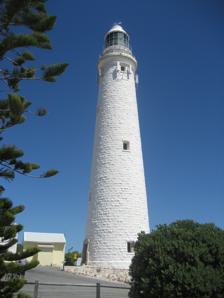
Building: Wadjemup Lighthouse
Country: Unknown
Year built: 1849
Lighthouse on Rottnest Island, Western Australia Lighthouse Wadjemup Lighthouse Location Rottnest Island Western Australia Coordinates 32°00′27″S 115°30′14″E / 32.00754°S 115.50399°E / -32.00754; 115.50399 ( Wadjemup Lighthouse ) Tower Constructed 1896 Construction limestone Automated 1986 Height 38.7 metres (127 ft) Shape tapered cylindrical tower with balcony and lantern Markings white tower and lantern Operator Australian Maritime Safety Authority Heritage State Registered Place Light First lit 1896 Focal height 80.5 metres (264 ft) Intensity 1,300,000 cd Range 26 nautical miles (48 km; 30 mi) Characteristic Fl W 7.5s. Western Australia Heritage Register Designated 31 December 1993 Reference no. 3254 Looking West towards Narrow Neck and Cape Vlamingh from the lighthouse viewing platform Completed in 1849, the original 20-metre (66 ft) Wadjemup Lighthouse (also known as Rottnest Island Light Station ) was Western Australia 's first stone lighthouse and was built to provide a safer sailing passage for ships to Fremantle Port and the Swan River Colony . A second and larger replacement tower was built on the same site in 1896.  It is the fourth oldest extant lighthouse in Western Australia and was Australia's first rotating beam lighthouse. A shipwreck that was partly caused by poor communications and misunderstood signals from the lighthouse prompted the construction of Bathurst Lighthouse on the island in 1900. Location selection and obelisk Rottnest Island is the largest and northernmost of several islands near the Port of Fremantle. It is 19 kilometres (12 mi) from the mouth of the Swan River and is generally the first land sighted by ships arriving from the west.  The island is 11 kilometres (6.8 mi) long and 4.5 kilometres (2.8 mi) at its widest point, with a total land area of 19 square kilometres (7.3 sq mi).  The lighthouse site is at the highest point of the island, on Wadjemup Hill, with the tower base 45 metres (148 ft) above sea level. It is 4 kilometres (2.5 mi) west of the Thomson Bay settlement and about 2 kilometres (1.2 mi) south-west of the Geordie Bay settlement. Between 1837 and 1843, Commander John Clements Wickham led an expedition in HMS Beagle with Lieutenant John Lort Stokes to chart sections of the Australian coastline.  During the voyage, Fremantle was visited seven times and in the course of one of these visits on 25 March 1840, Stokes wrote in his journal: "We moved the ship to Rottnest Island, to collect a little material for the chart and select a hill for the site of a lighthouse.  The one we chose lies towards the South east end of the island bearing N76°W (true) twelve miles and a quarter from the Freemantle gaol ." In October 1840, Surveyor-General John Septimus Roe , together with Wickham and Stokes published Sailing Directions for the Navigation About Rottnest Island .  The document appeared in the Government Gazette and included: "Rottnest Island ... may now be distinguished from the mainland and Garden Island by a white obelisk , 15ft in height, with a pole in the middle, of the same length, which has recently been erected on its highest part near the centre of the island. This sea-mark, being elevated about 157ft above sea level, may be seen from a ship's deck in clear weather at the distance of 7 or 8 leagues, and will shortly give place to a lighthouse of greater elevation.  Its position, according to HMS Beagle , is lat. 32d 0m 14s South, long. 115d 26m 6s East." Original tower Plan of the 1840s lighthouse Stokes returned to Fremantle on Beagle in April 1843 and wrote: "In the forenoon of the 23rd we saw the lighthouse of Rottenest  [ sic ]; and regarded it with great interest, as the work of the aborigines imprisoned at the island." Rottnest had been used as a prison for Aboriginal people since 1838. Superintendent of Public Works Henry Trigg designed the first lighthouse and laid the foundation stone in January 1842. Perth builder Bayley Maycock oversaw construction of the tower at a cost of £500 and used labour provided by the prisoners and locally quarried limestone . Construction seemed to be quite protracted for reasons which are unclear—possibly because of resistance by the Prisoner's Superintendent Henry Vincent, who disliked outside meddling on the island. The first keeper, Samuel Thomas, was appointed on 18 January 1849—two years before the light was lit.  Thomas's duties initially included operating a system of signalling using flags and flares to indicate the arrival of ships.  Different signals and flag combinations indicated ships to the north or south of the island and these were monitored from a pilot's lookout at Bathurst Point on the north-eastern extremity of the island and then relayed to Arthur Head at Fremantle.  Four flagpoles were built at the lighthouse for signalling. The flags were about 9 feet (2.7 m) square.  When confirmation of a ship's arrival was received, the lookout man at Arthur Head raised a blue flag for the information of Fremantle residents. Vincent wrote to Colonial Secretary Henry Revett Bland on 25 August 1849, that "... the Tower of the Litehous is all finesh...".  The conclusion of construction coincided with the closure of the island prison establishment and the removal of inmates back to the mainland.  The Aboriginal prison population did return however, between 1855 and 1931. The tower's completed height was 3 metres (10 ft) shorter than the design, and commissioning was finally completed in 1851 when the revolving lamp and clockwork mechanism were fitted.  Unusually for the period, as most lighthouse lamps and mechanisms came from England, the machinery for the revolving catoptric light was designed and built in Fremantle.  Assistant Surveyor-General Augustus Gregory designed the mechanism which comprised two sets of three oil-burning lamps, each with a silvered parabolic reflector .  In 1850, a contract was let to Alfred Carson to construct the revolving apparatus at a cost of £43. The official opening on 1 June 1851 coincided with the twenty-second anniversary of the Colony and the opening of another lighthouse at Arthur Head. The light was visible for 18 nautical miles (33 km; 21 mi) and had a characteristic five-second flash followed by a 55-second eclipse.  The entire apparatus rotated once every two minutes. It was operated by a clockwork mechanism and the lamps consumed 3 gallons of coconut oil per week.  In 1862, colza oil , and later in the century, kerosene were used as fuel. The octagonal lantern was 3.4 metres (11 ft) high, and glazed with 160 panes of 3 ⁄ 8 inch (9.5 mm) thick glass. The Argus reported on 31 July 1851: "The light will consist of two groups of three powerful lamps each; the whole revolving once in two minutes, and showing a flash of light of five seconds' duration every minute, with intervals of 55 seconds of darkness. The centre of the light is 197 feet above high water level, and at the height of 18-feet may be seen in clear weather at a distance of 7 leagues." The now demolished lighthouse keeper's quarters and a storeroom were constructed nearby. Thomas Carter succeeded Samuel Thomas as keeper in January 1853. The following year, on hearing that a vacancy for the keeper's position had occurred, John Duffield Senior wrote to the Colonial Secretary on 17 January asking that his son Samuel be considered.  Governor Charles Fitzgerald approved Samuel Duffield's appointment as the third Rottnest lighthouse keeper the following day.  Duffield, his wife and four children took up residence with an initial pay of £44 per year rising to £88 per year at his retirement in 1879 with a pension of £33 6d 8d.  Duffield was the longest-serving lighthouse keeper at Rottnest.  The lighthouse keeper lived an isolated existence, being required to be on duty at all hours.  This would have been exacerbated by the absence until 1866 of a permanent road between the Thomson Bay settlement and the lighthouse. In 1863 the Admiralty issued its first publication of the west coast of Australia in The Australia Directory Vol. 3.  The light was described as revolving and flashing for five seconds in every minute, and that it could be seen for 20 nautical miles (37 km; 23 mi) on a clear day at an elevation of 18 feet (5.5 m). As to signalling, The Directory stated: "On the approach of a vessel by day, the lightkeeper makes a signal to the pilot stationed at the north-east extreme of the island [Bathurst Point], showing whether the vessel is about to enter the channel North or South of Rottnest Island., the pilot will then proceed onboard. A vessel arriving at Rottnest Island at night, and requiring a pilot, should show her position by lights, blue lights or rockets, or by firing guns, when the lightkeeper will give notice to the pilot, who will board the vessel as quickly as possible." Repairs to the tower were made in 1879 and a new lens from England was ordered the following year.  These works totalling £100 were approved in the Legislative Council in 1880. In March 1881 a new first order dioptric lamp was fitted and in 1887 a locally made revolving apparatus was installed. However, the Harbour and Light Department described the light as being "behind the times".  A first-order holophotal lantern with an estimated cost of £3,900 was ordered in 1891.  The same year £6,000 was placed in the Government's budget estimates for a new lighthouse, which had been under consideration for some time. New tower Official opening of the second lighthouse on 17 March 1896. The original and smaller lighthouse adjacent was demolished soon afterwards. A section of the lens Tenders for the new tower were accepted in October 1894 for £3,237 4s. 9d. from Messrs Parker and Rhodes, and construction commenced in March 1895.  The foundation stone was laid on 25 April 1895 by the Premier of Western Australia , Sir John Forrest and included the placement of a glass bottle in a niche in the stone, containing newspapers, coins and copies of plans of the new lighthouse. It was designed by British engineer William Douglass with construction overseen by the colony's engineer-in-chief, C. Y. O'Connor .  Douglass also designed the Cape Leeuwin Lighthouse , which was built between 1895 and 1896. Construction of the new 38.7-metre (127 ft) tower alongside the original lighthouse was completed in 1896, and on the occasion of its opening on 17 March The West Australian newspaper reported: "The light is a first order Holophotal Revolving Light of 920 millimetres focal distance constructed by Messrs. Chance Bros. and Coy. Ltd, Birmingham, England, to the order of the government...The pedestal is square and contains the actuating clock with accompanying gearing. Hand rotating gear was also supplied. The clock weighs 5cwt., the rate of descent being 10 feet per second. The clock will run for a period of approximately three hours without rewinding...The optical apparatus consists of eight panels each subtending a horizontal angle of 45 degrees. The vertical angle of the lenses is 57 degrees, of the upper panels 48 degrees and the lower prisms 21 degrees. The upper prisms in each panel number 18, the central lenses 8 and the lower prisms 8. In one panel the lower prisms are omitted for convenience in entering the apparatus...The pressure lamp is of the "Chance" pattern, having a capacity of 12 gallons with suitable gearing. The four burners (three to spare) are of the usual Trinity House old pattern. The candle power of the 6 wick burners gives and average service result per burner of 730 standard candles with 6 wicks in action. The consumption of heavy mineral oil with six wicks in action is 80.3 fluid ounces per hour." The basement octagon of the tower is 13 metres (43 ft) across and 1.8 metres (5 ft 11 in) thick, being formed from 230 cubic metres (8,100 cu ft) of concrete.  The superstructure is 34 metres (112 ft) above this and comprises 760 cubic metres (27,000 cu ft) of hard limestone.  The outer diameter is about 9 metres (30 ft) at ground level and the walls are 1.4 metres (4 ft 7 in) thick.  At the top of the tower the inner diameter is 3.4 metres (11 ft) and the walls excluding capping are 0.9 metres (2 ft 11 in) thick. The lantern house is 7.6 metres (25 ft) high.  Stone for the new tower was transported to the site from a quarry at Nancy Cove, about 1.6 kilometres (1 mi) south-west, along a tramway built for the task. The light characteristic was initially a flash for 3 seconds and a 17-second eclipse.  There being eight lens panels, the apparatus revolved every 2 minutes 40 seconds. The new tower almost doubled the height of the previous one and accommodated a more powerful 45 000 candle power lamp which was visible for 23 nautical miles (43 km; 26 mi). At the opening ceremony the Governor Sir Gerard Smith referred to the lighting of the lamp as "this new light symbolises the progress and vigour of the colony". At the same ceremony, Premier Forrest said: "The lighthouse is not only a light to guide the mariner to our shores but also a magnificent milestone on the road to the progress of the colony ... a symbol to lead the people of the country on to great and noble deeds." The existing lighthouse keeper's house was built at about the same time and the old tower was demolished a short time after the new tower was commissioned. The head keeper at the time of the opening was William Brown and his assistant keepers were David Mitchinson and David Baird. In the year ended June 1908 the wick burners were replaced by a Chance incandescent petroleum vapour burner and the light output was increased from 45 000 to 200 000 candle power .  This was increased to 327 000 candles in February 1927 and the current mercury float pedestal and clockwork (now electrified) mechanism was installed in March 1929. At the same time, the light characteristic was changed to a 0.4 second flash with a 4.6 second eclipse.  The revolution time was thus 40 seconds. Electrification was done on 15 January 1936 and power increased to 1 300 000 candles. The light characteristic changed to 0.2 second flash  with a 7.3 second eclipse.  The apparatus revolution time became one minute. City of York incident Main article: City of York (barque) On 12 July 1899 the lighthouse was involved in a major shipwreck event, when a British owned barque City of York was wrecked off a reef to the north of the island. The ship had sailed from San Francisco with a cargo of timber and was en route to Fremantle when it was seen by the lighthouse keeper at 4:30 p.m. about 30 kilometres (19 mi) distant. Conditions were stormy with blinding rain. The keeper signalled news of the sighting to the head pilot at Thompson Bay who readied himself and his pilot boat to go to the assistance of the ship once it signalled for a pilot. At 6:45 p.m. the ship had still not signalled for a pilot and the assistant lighthouse keeper challenged the ship by lighting a flare-up at the base of the lighthouse, meaning for the ship to stand off until the pilot had arrived. The captain however mistook the signal as being from a pilot boat itself and that it was the international code signifying that the ship should continue towards it (the pilot boat). He unwittingly sailed straight towards the shallow reefs that surround the island. Eleven men including the captain drowned and the 68-metre (223 ft) 1,167-tonne (1,149-long-ton; 1,286-short-ton) ship was lost. Another ship, Carlisle Castle , was also lost in the same storm, but on the southern side of the island. At least 24 (and possibly 26, accounts very) were on board and all were drowned. There was no indication of the lighthouse having played a role in its loss. A second Rottnest lighthouse at Bathurst Point was built in 1900 on the north-east of the island partly in response to the incident, as well as other shipping disasters in the area. Other buildings (from left) Signals Building, Women's Barracks and the Battery Observation Post The lighthouse precinct includes the following extant structures Lighthouse tower (1896) The foundations of the original 1849 tower in a small stone building adjacent 1890s lighthouse keeper's cottage, now used for accommodation unrelated to lighthouse operations Battery Observation Post (BOP), built as a lookout during World War II to coordinate aiming and firings from the 6-inch and 12-inch guns at Bickley Battery and Oliver's Battery on the island.  Plans for its restoration and opening as a tourist attraction are under consideration. Signals Building, associated with the BOP Women's Army Barracks, built to house officers and staff who operated the BOP.  The building is used nowadays for occasional accommodation for University and other scientific research groups working on the island. Tourism and modern operations Wadjemup Lighthouse was converted to automatic operations in November 1986 and is currently operated to the Australian Maritime Safety Authority . The last lighthouse keeper left the island in 1990. It is a popular tourist site with volunteer guides offering hourly tours of the precinct and to the top of the tower with information on the site's history.  There are 155 steps to the top and the tour has views of the coastline around the island and back to the mainland around the Perth metropolitan area. The lantern is a 3.66 metres (12.0 ft) diameter Chance Brothers device with a 920-millimetre (36 in) focal radius 8-panel catadioptric lens from the same company.  It rotates once every 60 seconds on a mercury float pedestal.  It is powered by 240-volt electricity from the island's mains supply and has a 2.5kVa diesel backup system. The light is 80.5 metres (264 ft) above sea level and has a nominal range of 22 nautical miles (41 km; 25 mi) and geographical range of 20 nautical miles (37 km; 23 mi).  Its current light characteristic is a single flash of 0.07 seconds every 7.5 seconds with an eclipse of 7.43 seconds. Engineering heritage award The lighthouse and signal station received a Historic Engineering Marker from Engineers Australia as part of its Engineering Heritage Recognition Program . See also Western Australia portal Engineering portal List of lighthouses in Australia Notes